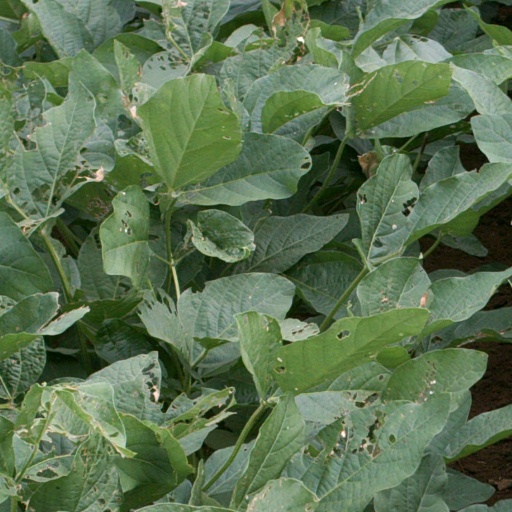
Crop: soybean